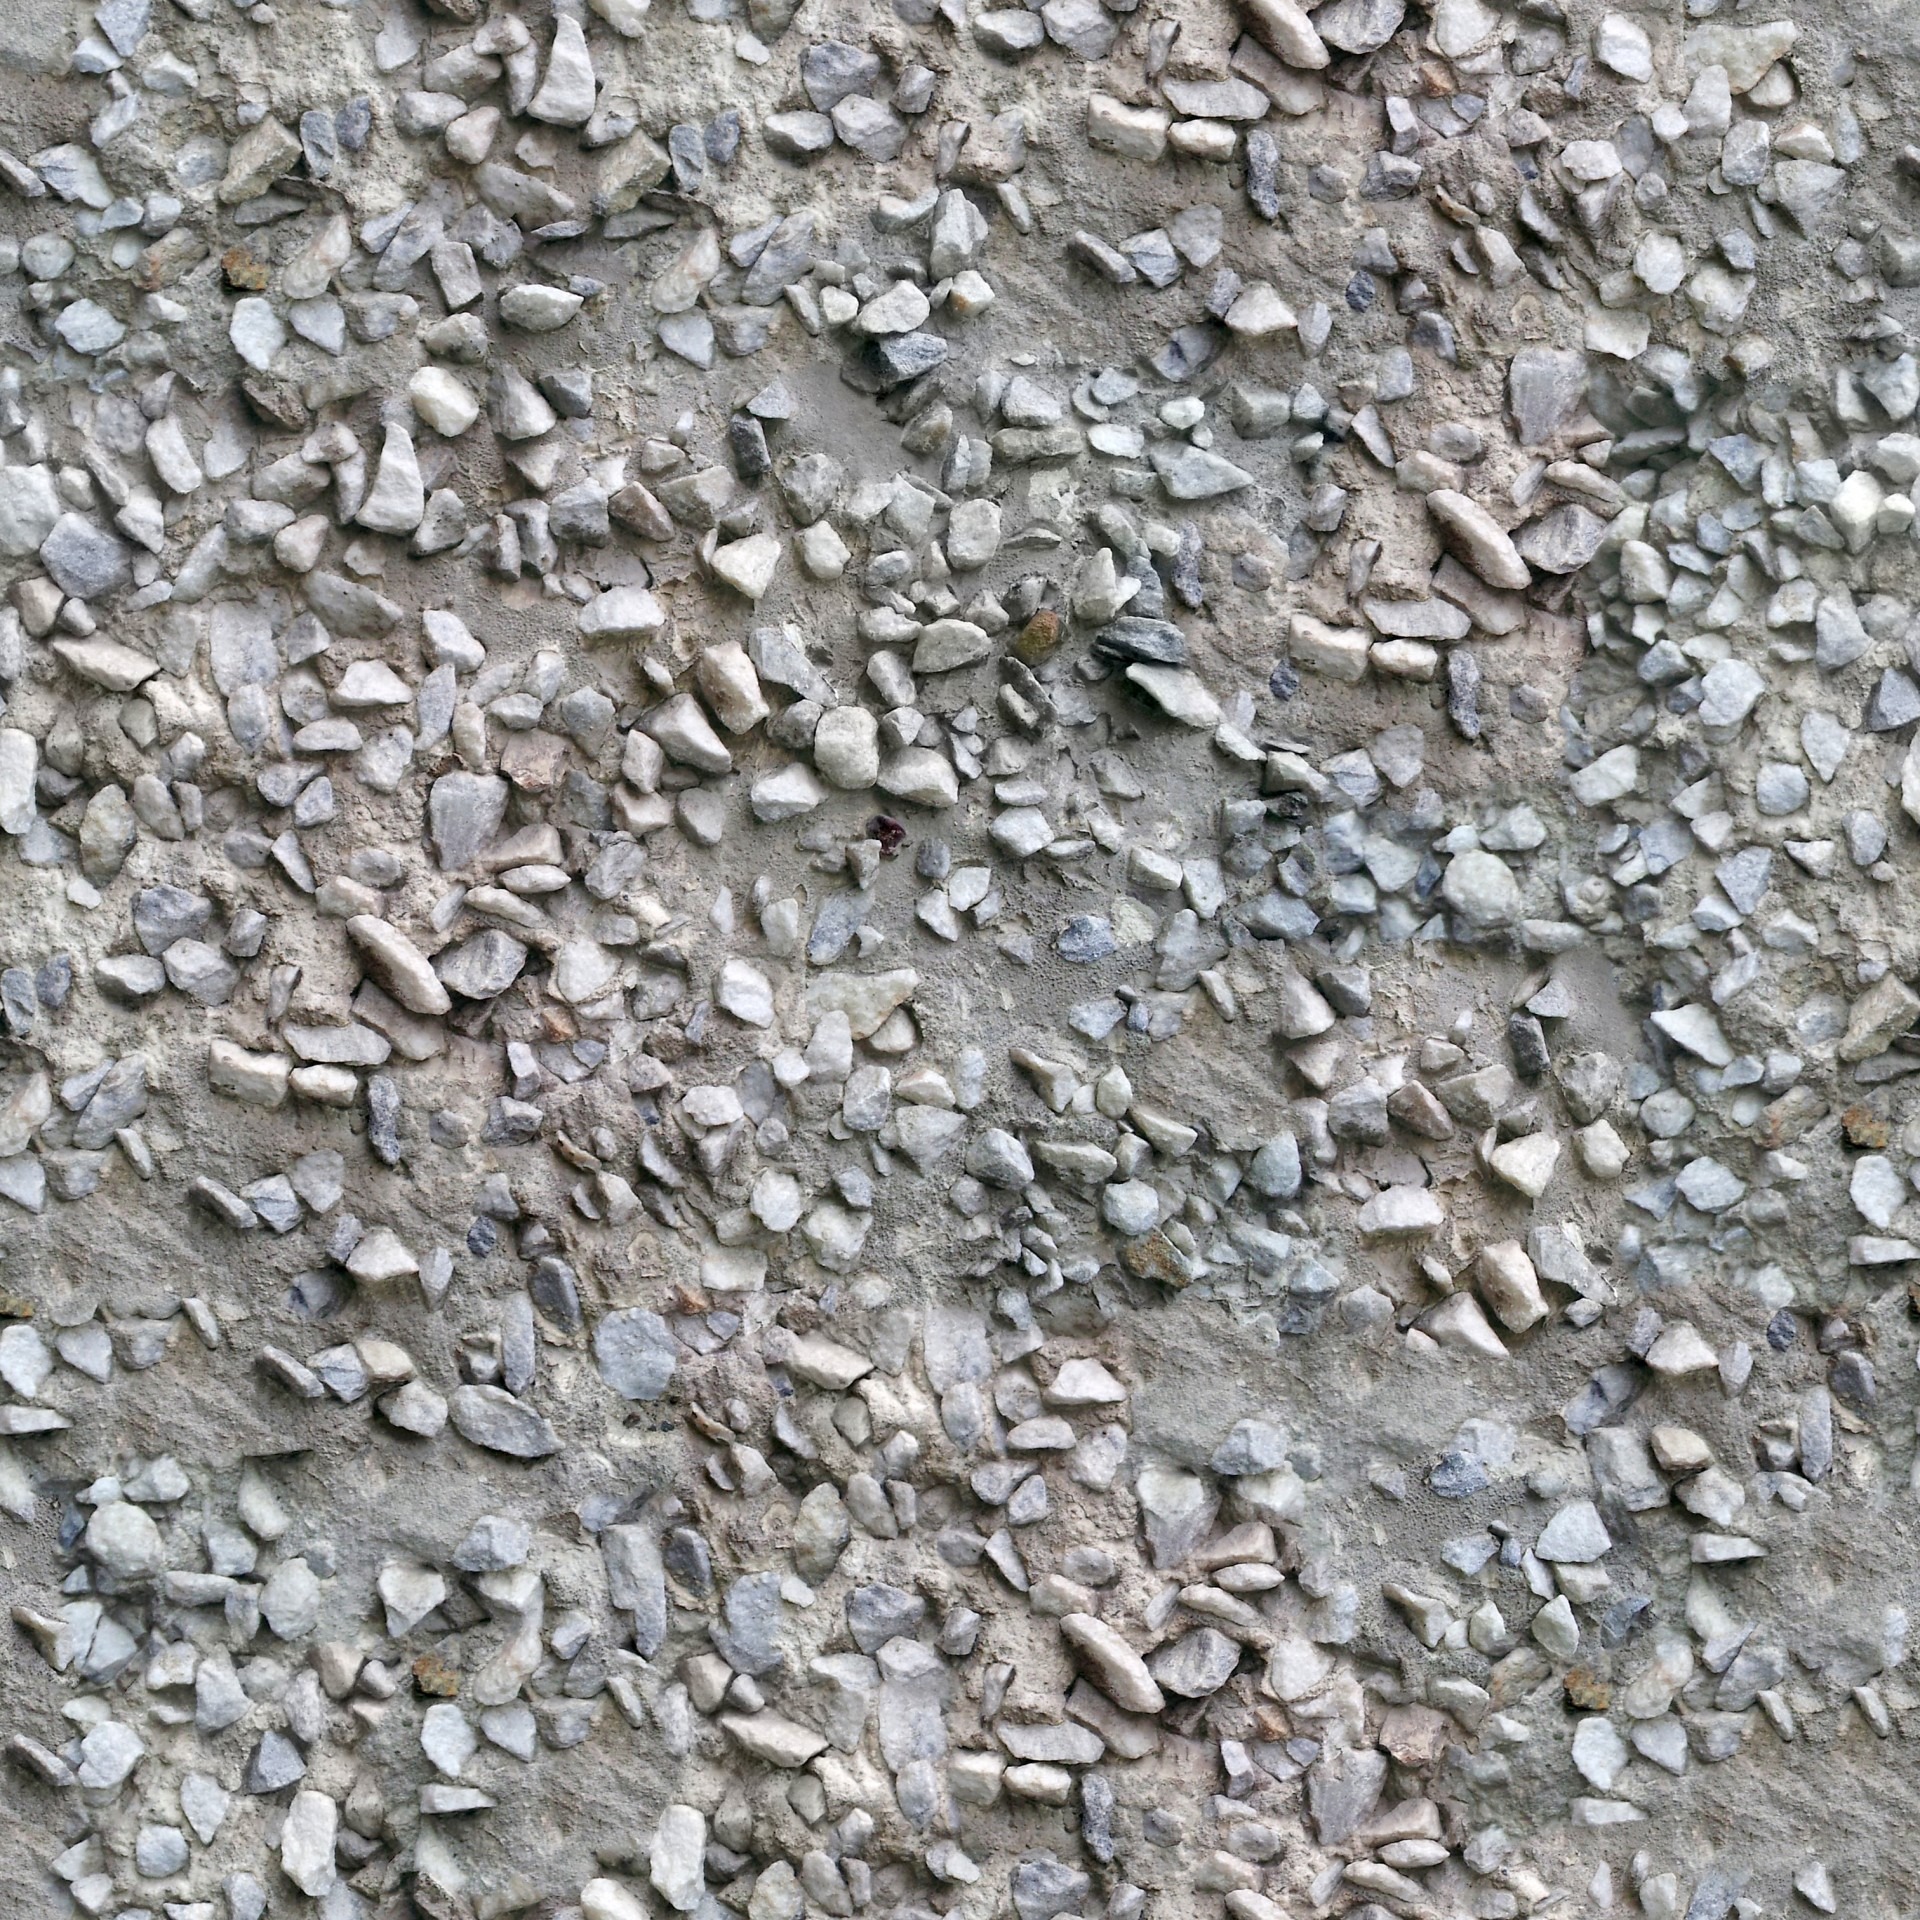
rock, wood, texture, floor, cobblestone, wall, land, asphalt, dark, brown, soil, stone wall, material, background, gravel, seamless, flooring, road surface